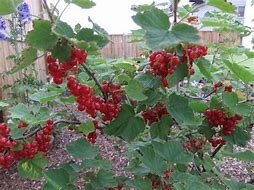
Label: redcurrant